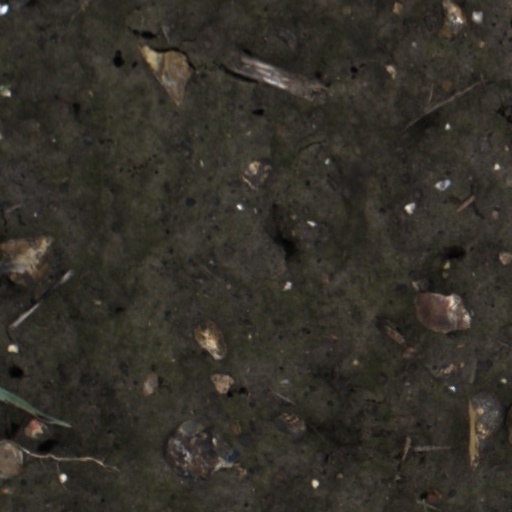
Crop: wheat